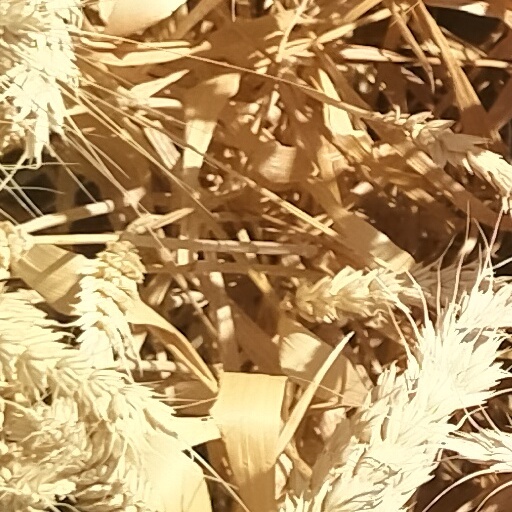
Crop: wheat